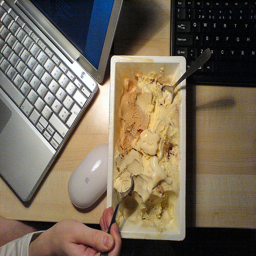
A person eating food from a large white dish on a desk.
A person is eating with a spoon near a computer.
Person's hand spooning from a big bowl of ice cream on desk with computer.
A person sitting in front of a laptop scoops ice cream from a container.
Someone sitting at a laptop eating ice cream.